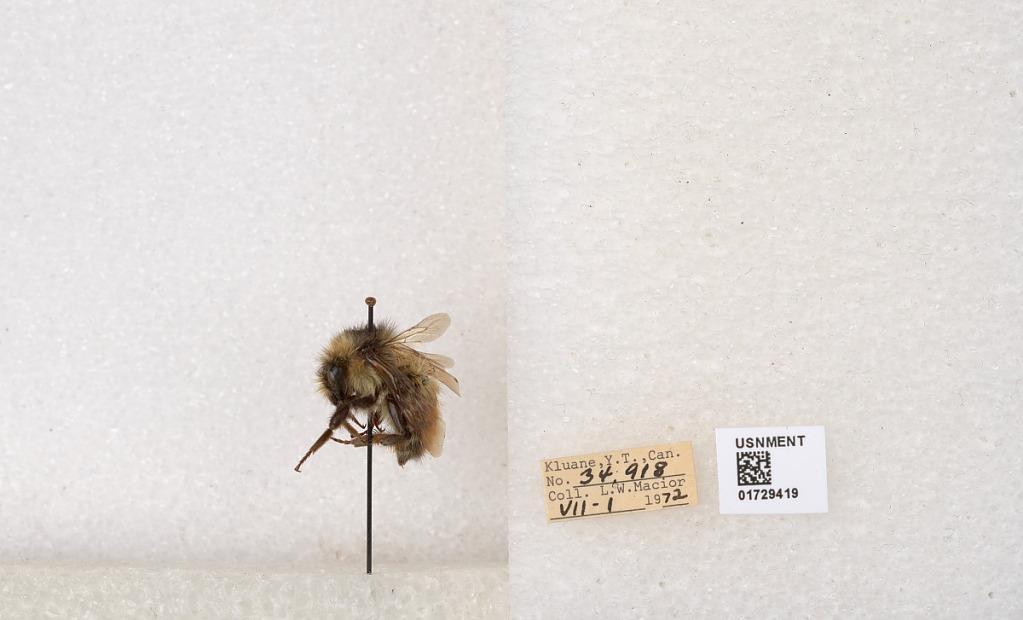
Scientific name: Bombus flavifrons Cresson
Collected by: L. Macior
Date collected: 1972-7-1
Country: Canada
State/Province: Yukon Territory
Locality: Kluane National Park and Reserve
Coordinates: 60.7493, -139.504